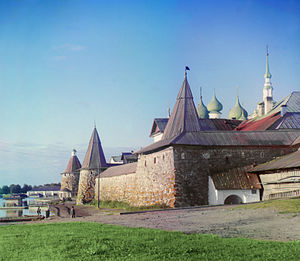
Solovetskij-klosteret / Historie / Tvangsarbejdslejr
Solovetskij-klosteret i 1915